Zendaya

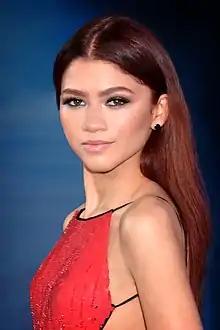
Zendaya in 2019

Zendaya Maree Stoermer Coleman (born September 1, 1996) is an American actress and singer. Her accolades include two Primetime Emmy Awards and a Golden Globe Award. In 2022, "Time" named her one of the 100 most influential people in the world.